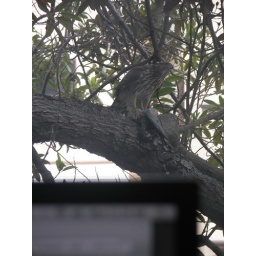
Falcon eating a pigeon outside my window at work - in the Mission District of San Francisco.